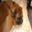
Label: dog